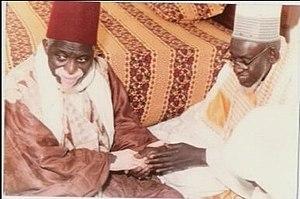
Serigne Abass dans sa mosquée de Saint Louis avec Serigne Mountaga TALL
Serigne Abdoullahi Ibn Abass Sall ou El Hadji Abass Sall est un guide et un chef religieux sénégalais, qui vécut à Louga et consacra toute sa vie à la propagation de l'islam et de la tijaniyya.